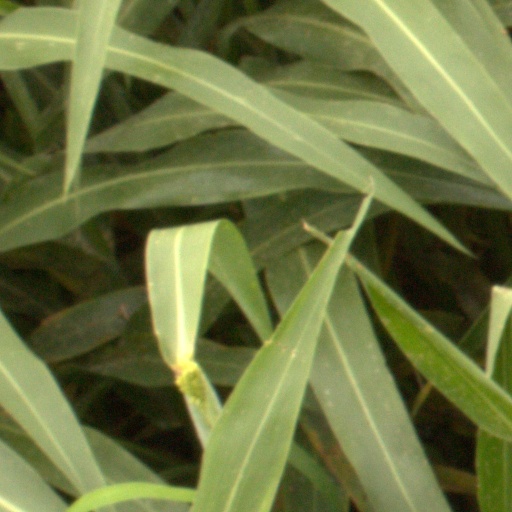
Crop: sorghum